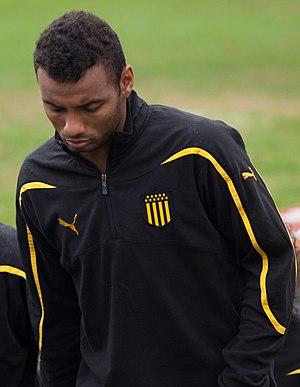
João Pedro, né le 9 mars 1992 à Ipatinga, est un footballeur brésilien, évoluant au poste de milieu offensif ou d'attaquant au Cagliari Calcio.